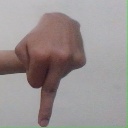
अक्षर: प